Arrowsmith School

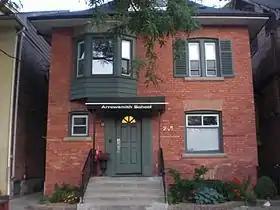
The main section of the Arrowsmith School in Toronto.

The Arrowsmith Program (a registered trademark) refers to the Arrowsmith School's methodology which is also available under license to students in some public and private schools in Canada, the United States, Australia and New Zealand. Collectively more than 65 schools in these four countries use the program. According to the Arrowsmith School's official website, the program can be used by children and adults with learning disabilities such as dyslexia, dyscalculia and dysgraphia who have at least average intelligence, but it is not suitable for people who have an autism spectrum disorder or an acquired brain injury.